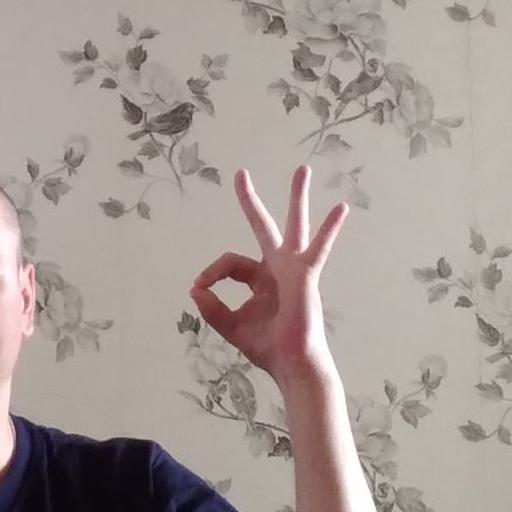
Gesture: ok